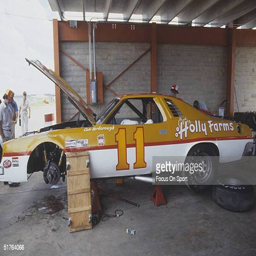
car gets repaired in the shop